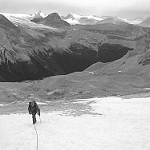
Label: B & W